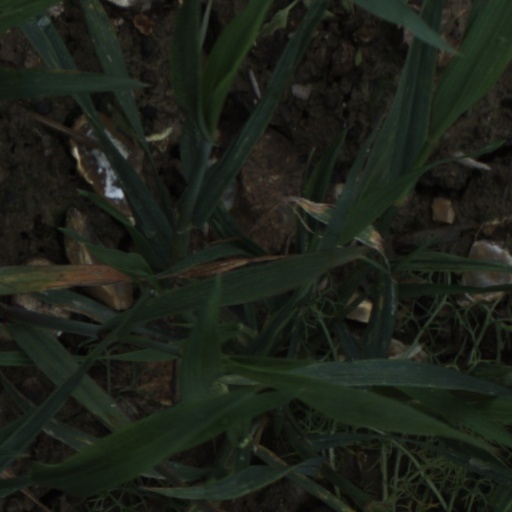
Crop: wheat